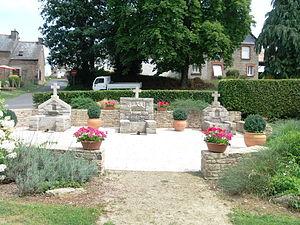
Vue cadrée sur les trois fontaines.
Saint-Malo-des-Trois-Fontaines [sɛ̃malodɛtʁwafɔ̃tɛn] est une commune française, située dans le département du Morbihan en région Bretagne.